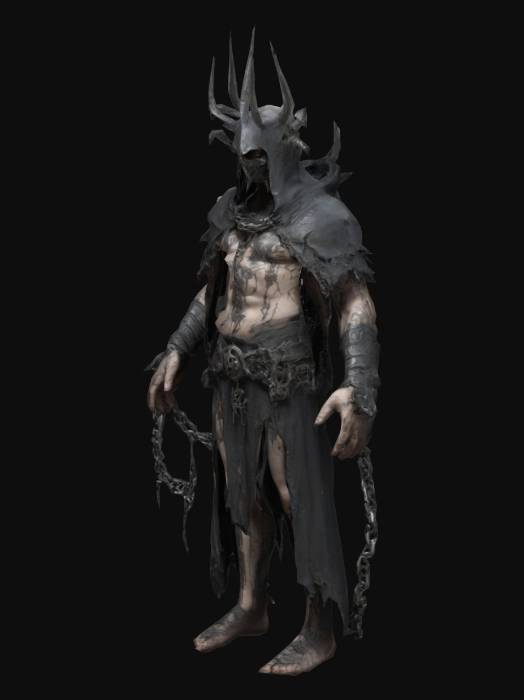
미적 점수 (1~10점): 9